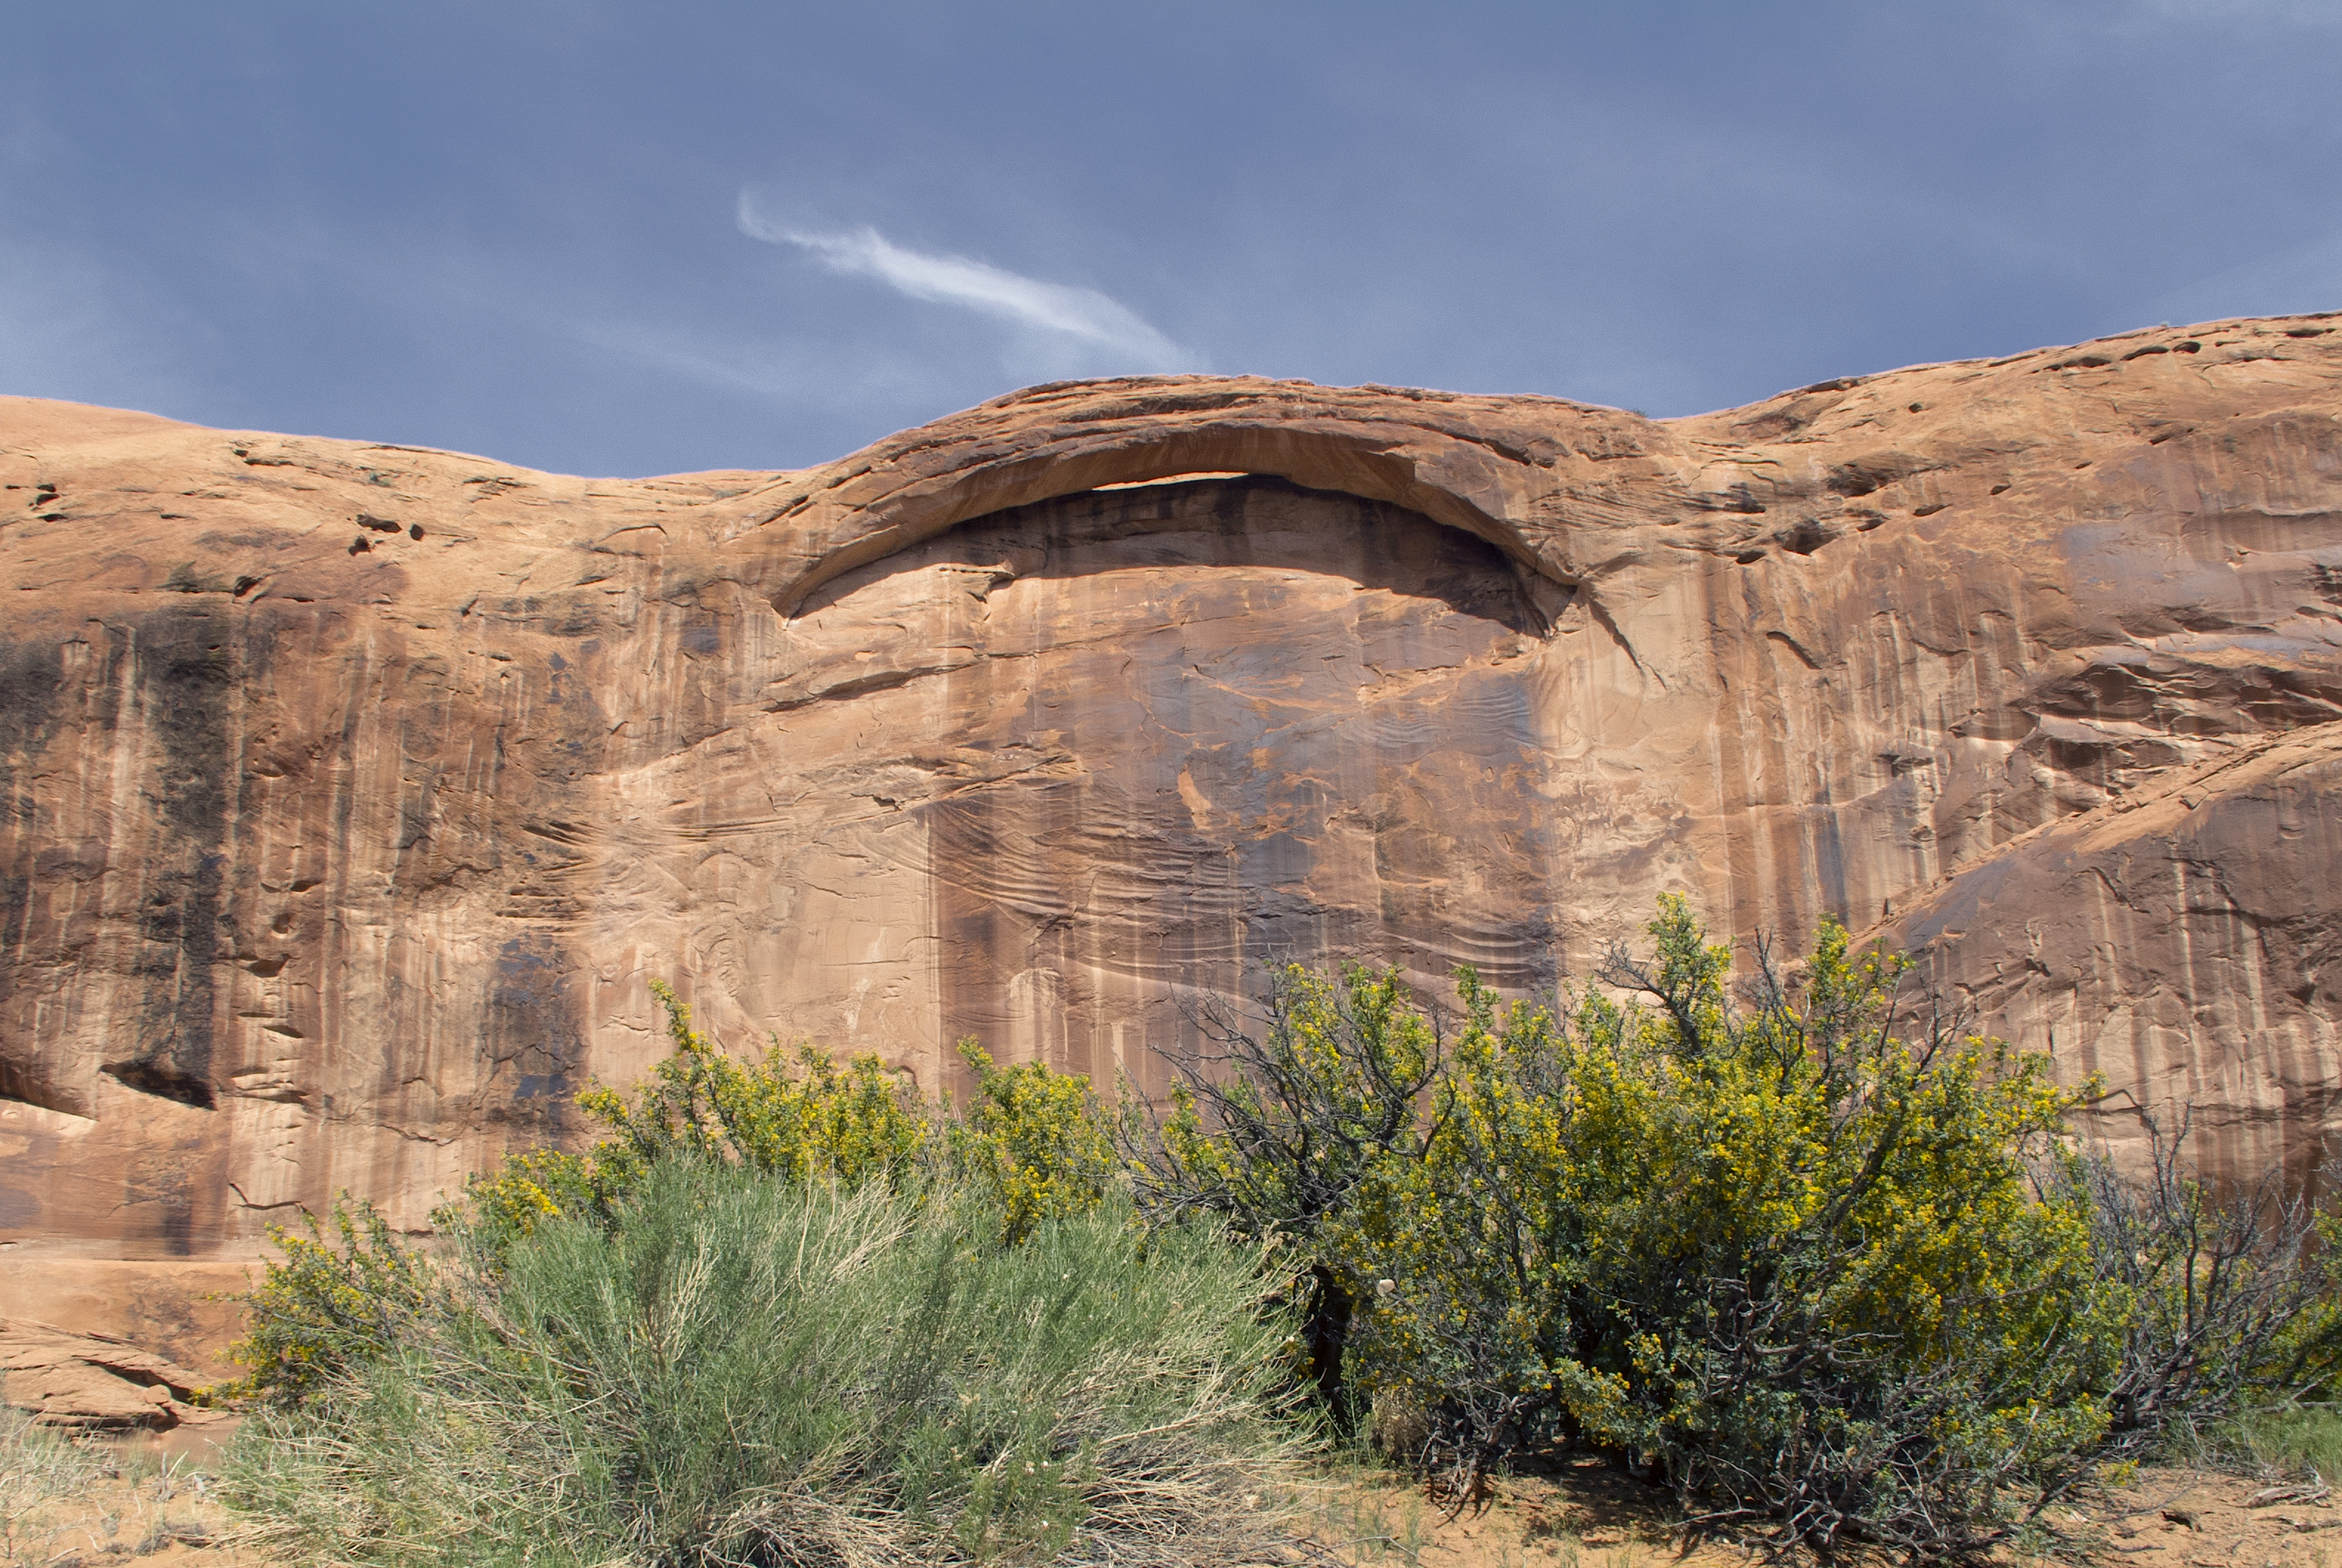
landscape, rock, wilderness, architecture, desert, valley, formation, cliff, arch, canyon, terrain, national park, geology, ruins, badlands, plateau, wadi, butte, canong12, landform, ancient history, natural environment, geographical feature